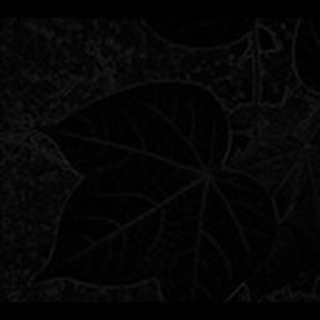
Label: healthy_cotton